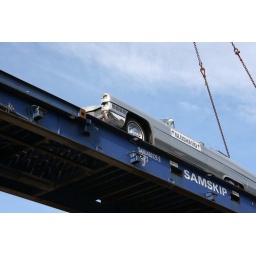
The flying Cadillac over the house of blues